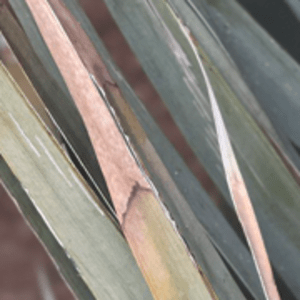
Label: Potassium Deficiency